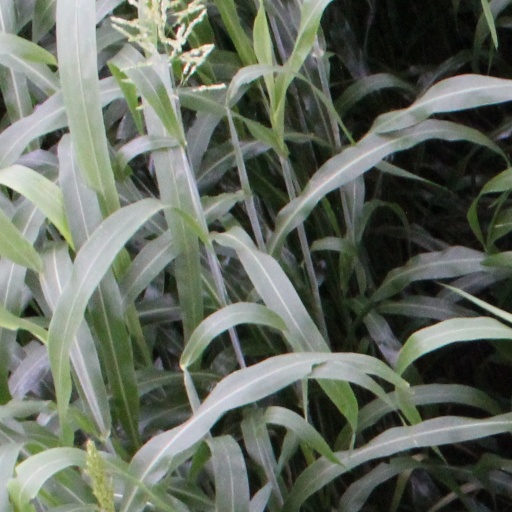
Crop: sorghum